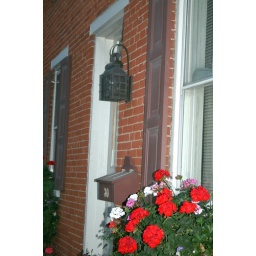
Lantern and flower box in Strasberg